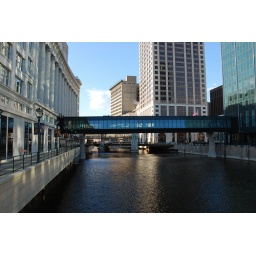
Looking north up the river from the Michigan St. bridge in Milwaukee.